2017 AAA Texas 500

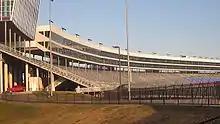
Texas Motor Speedway, the track where the race was held.

Texas Motor Speedway is a speedway located in the northernmost portion of the U.S. city of Fort Worth, Texas – the portion located in Denton County, Texas. The track measures around and is banked 24 degrees in the turns, and is of the oval design, where the front straightaway juts outward slightly. The track layout is similar to Atlanta Motor Speedway and Charlotte Motor Speedway (formerly Lowe's Motor Speedway). The track is owned by Speedway Motorsports, Inc., the same company that owns Atlanta and Charlotte Motor Speedways, as well as the short-track Bristol Motor Speedway.